Louie Bellson

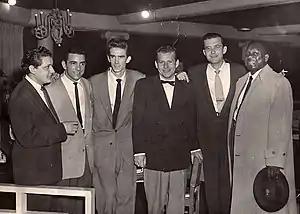
From left: Chris Gage, Louie Bellson, Stan "Cuddles" Johnson, Tony Gage, Fraser MacPherson, Harry Carney (Photo from the Fraser MacPherson estate)

As a prolific creator of music, both written and improvised, his compositions and arrangements (in the hundreds) embrace jazz, jazz/rock/fusion, romantic orchestral suites, symphonic works and a ballet. Bellson was also a poet and a lyricist. His only Broadway venture, "Portofino" (1958), was a resounding flop that closed after three performances.